The children of Abraham

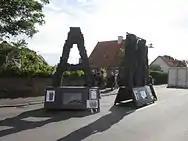
The project at the Danish "Folkemødet" in 2014.

The project was first revealed at the Peoples meeting in Denmark in 2014, where a few of the finished letters and 6 Pillar of Scriptures were exhibited.